Flood (video game)

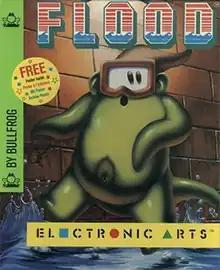
Cover art

Flood is a 1990 platform game developed by Bullfrog Productions. It was published for the Amiga and Atari ST by Electronic Arts. The objective is to collect all the litter and find the exit to the level.